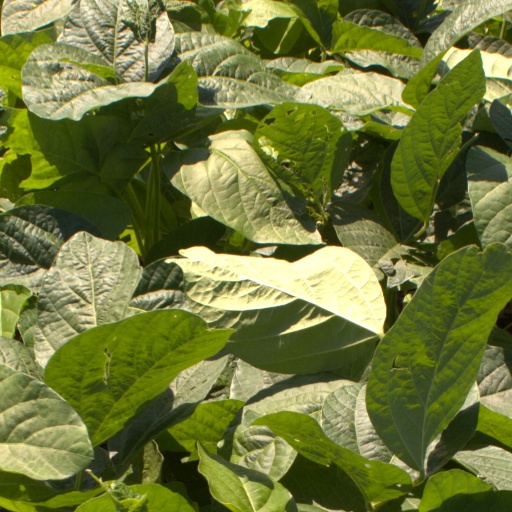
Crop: soybean